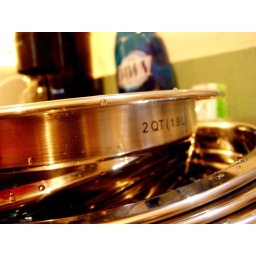
Mixing bowl macro in water